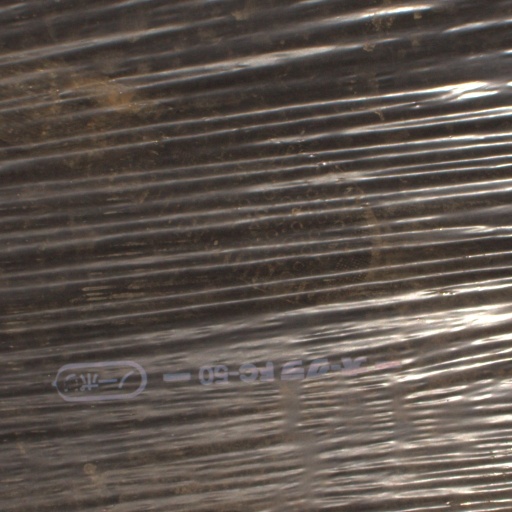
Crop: Jerusalem artichoke